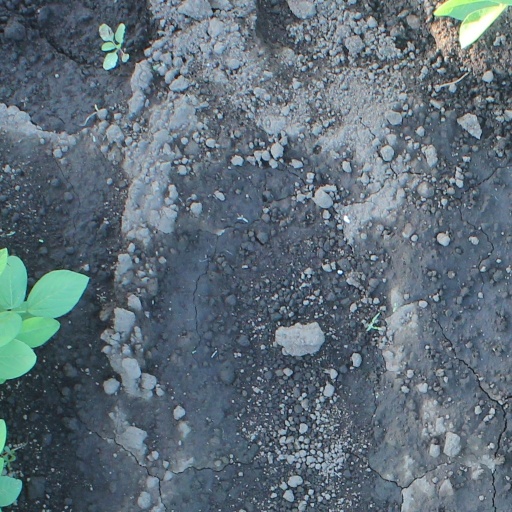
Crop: soybean